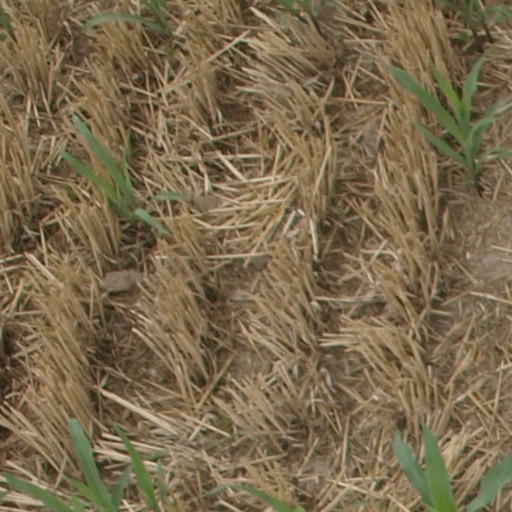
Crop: maize; corn